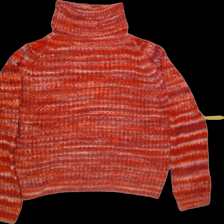
View: front
Type: Sweater
Category: Ladies
Brand: Lindex
Colors: Orange
Material: 100%acrylic
Size: L
Trend: No trend
Stains: No
Price range: <50
Recommended usage: Export